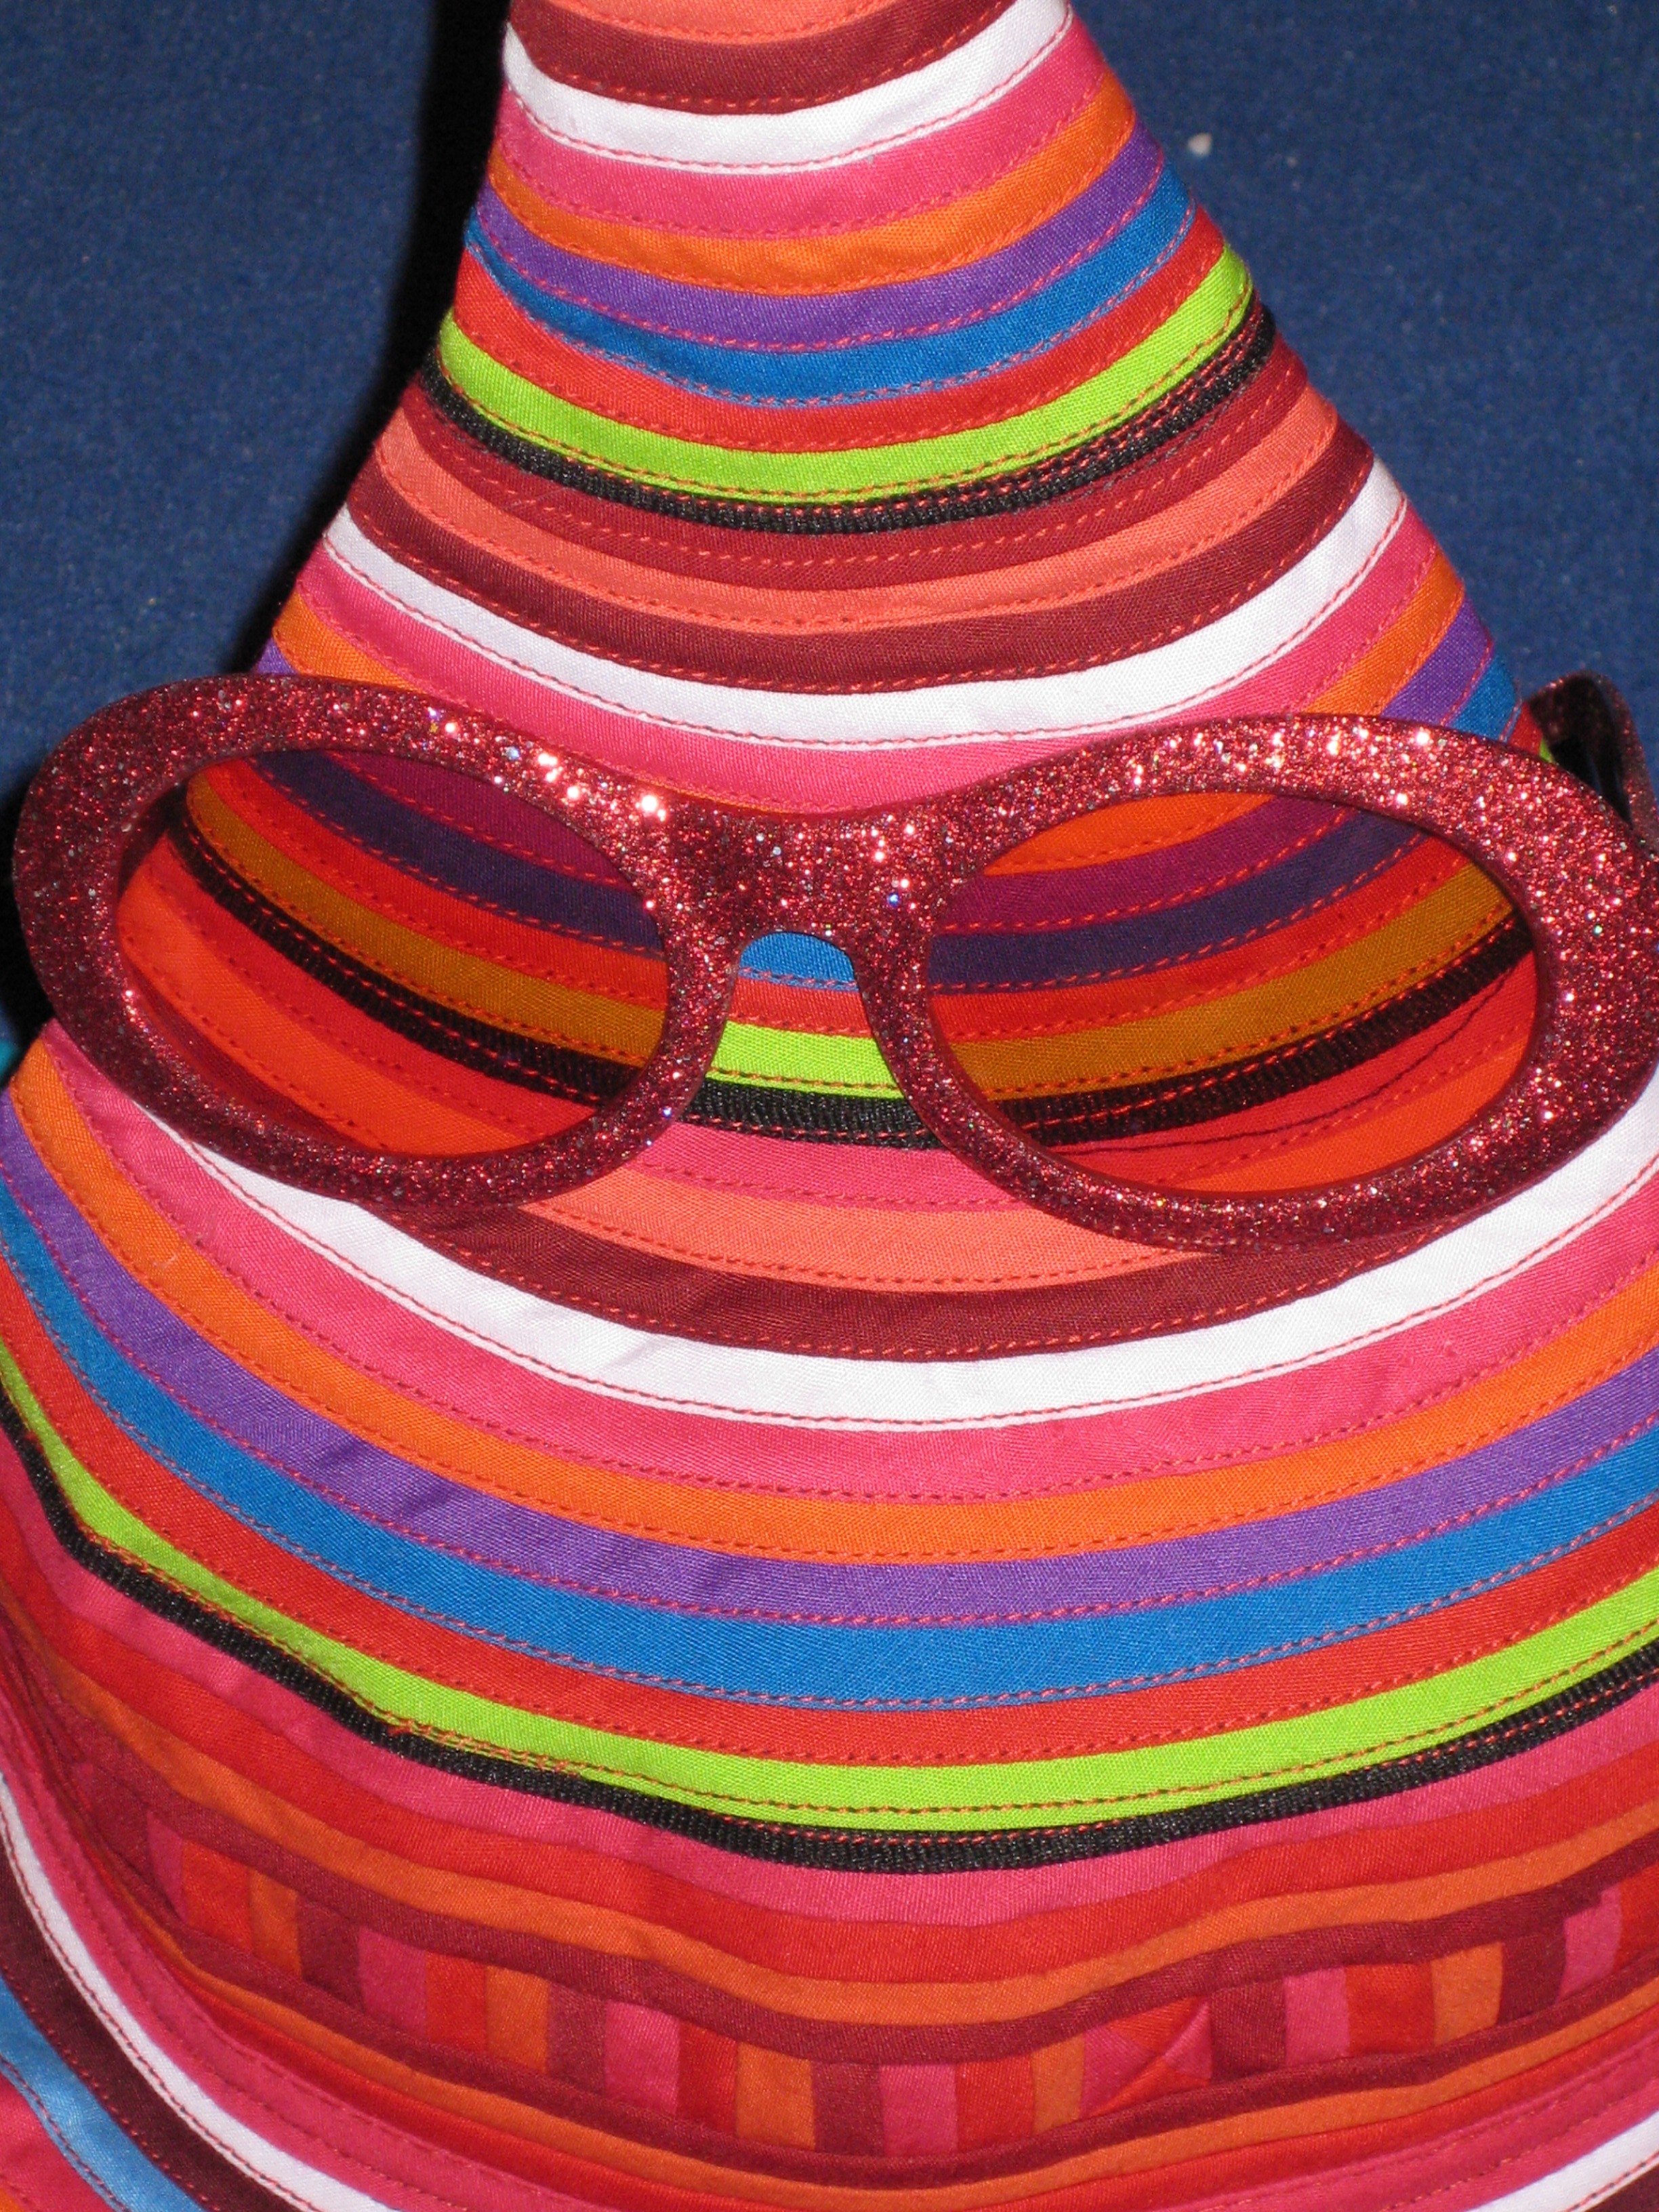
pattern, carnival, color, hat, clothing, colorful, pink, headgear, textile, glasses, cap, sombrero, magenta, panel, fedora, fashion accessory, pink glasses